List of birds of Namibia

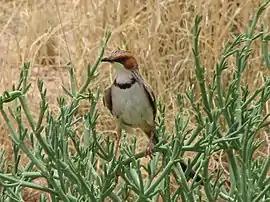
Rufous-eared warbler

The Cisticolidae are warblers found mainly in warmer southern regions of the Old World. They are generally very small birds of drab brown or grey appearance found in open country such as grassland or scrub.